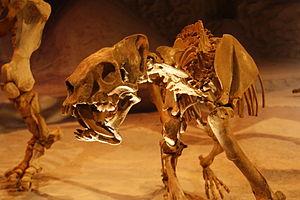
Barbourofelis est un genre éteint de mammifères carnivores de la famille des Barbourofelidae. Ce genre était endémique de l'Amérique du Nord et a vécu durant le Miocène moyen et supérieur, il y a environ entre 13,6 et 5,3 millions d'années.